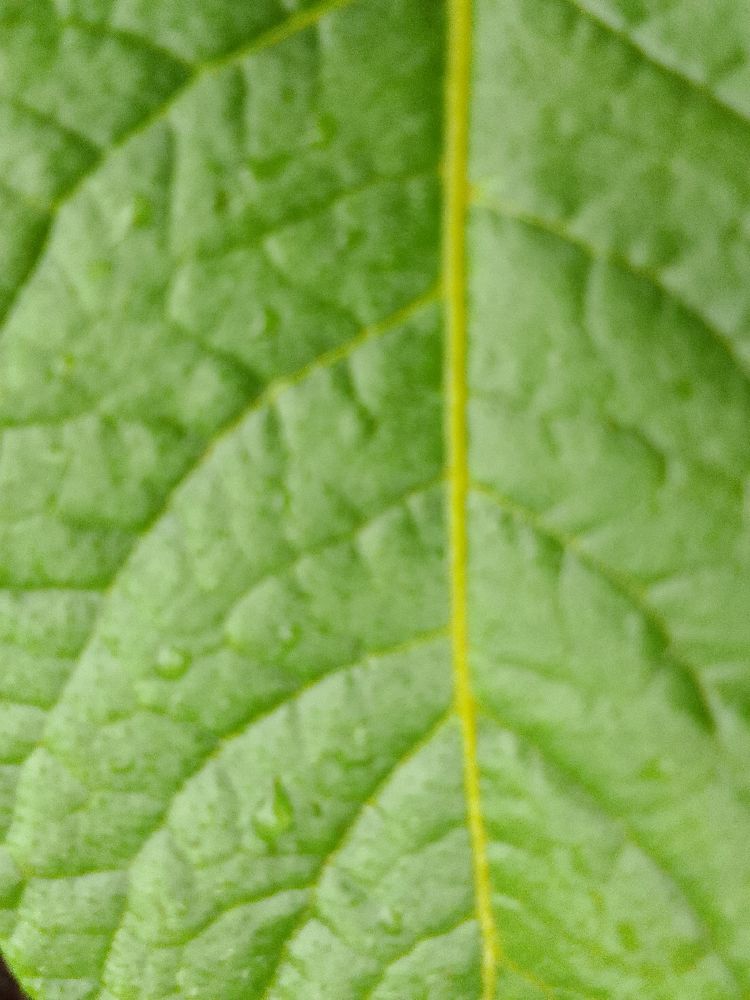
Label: Healthy